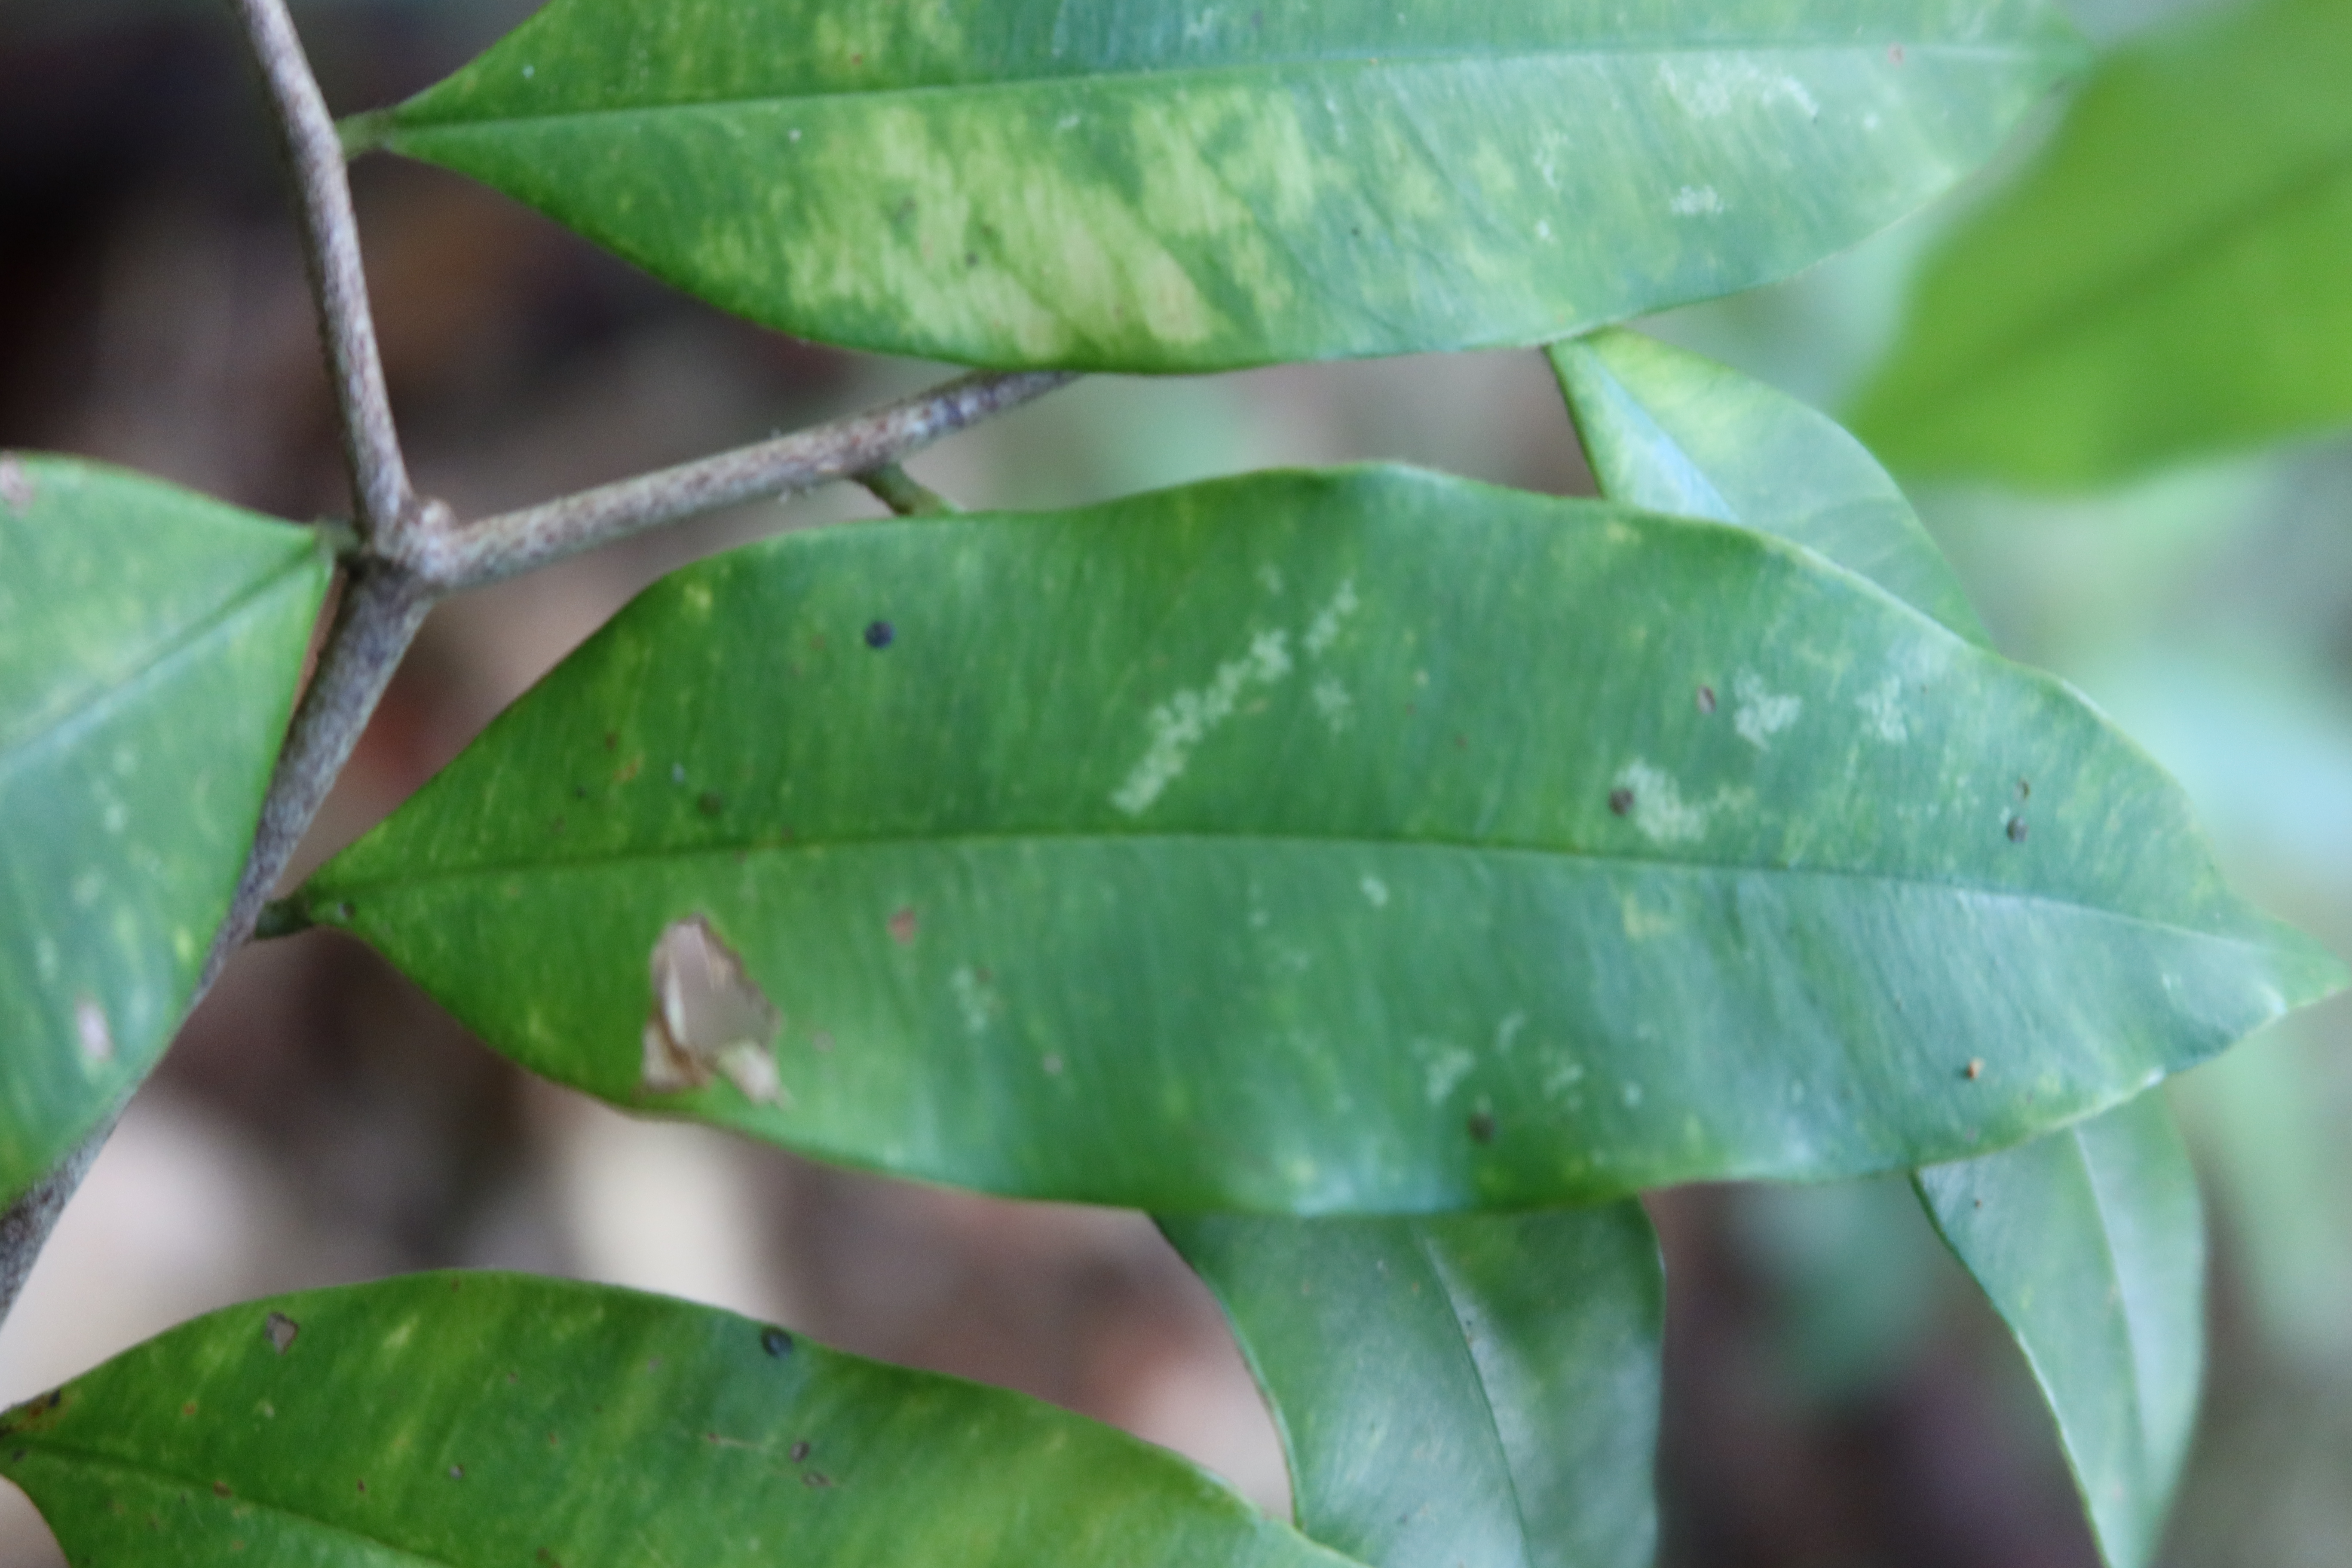
Label: Anthracnose